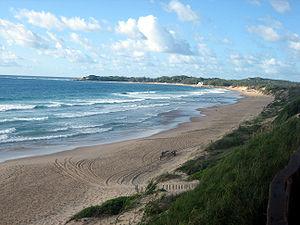
Praia do Tofo ou Tofo est une petite ville du sud-ouest du Mozambique. Baignée par l’Océan Indien, la ville est située sur la péninsule de Ponto do Barra dans la province d'Inhambane, à 22 km de la ville d’Inhambane. Auparavant village de pêcheurs, Tofo compte un hôtel et trois clubs de plongée sous-marine afin d’accueillir les touristes attirés par le littoral et les récifs proches qui grouillent de vie. Avec ses requins-baleines, ses raies mantas et ses tortues de mer, Tofo est une destination de choix de l’écotourisme.